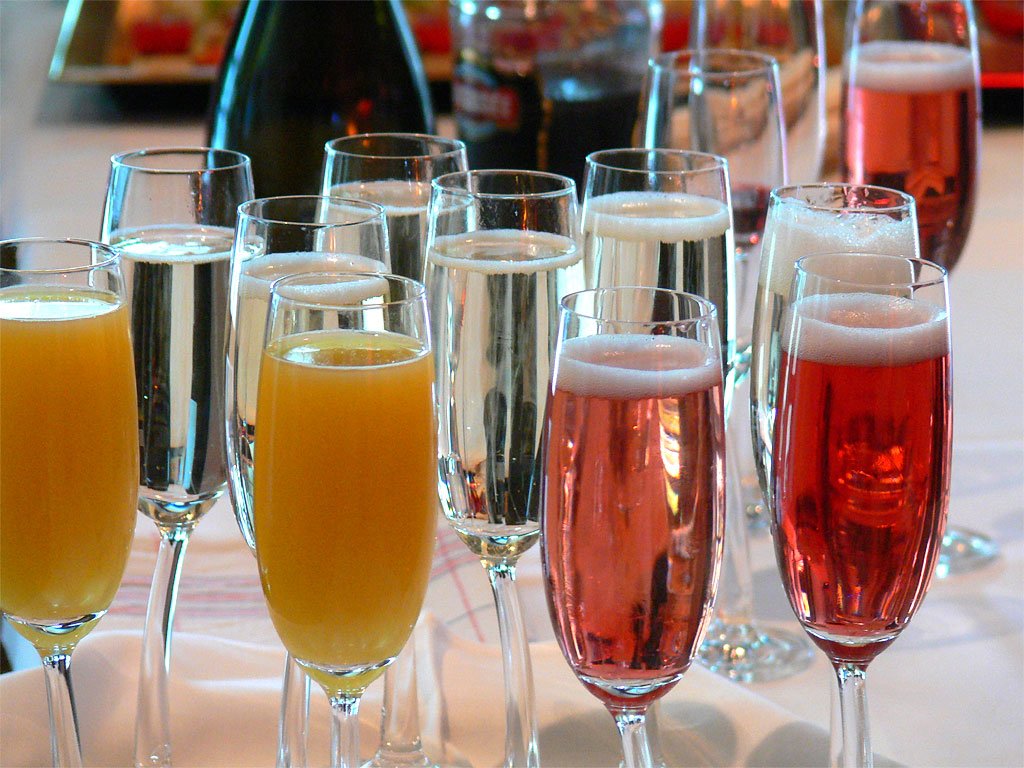
wine, drink, cocktail, orange juice, champagne, beverages, champagne glasses, alcoholic beverage, spritz, non alcoholic beverage, champagne cocktail